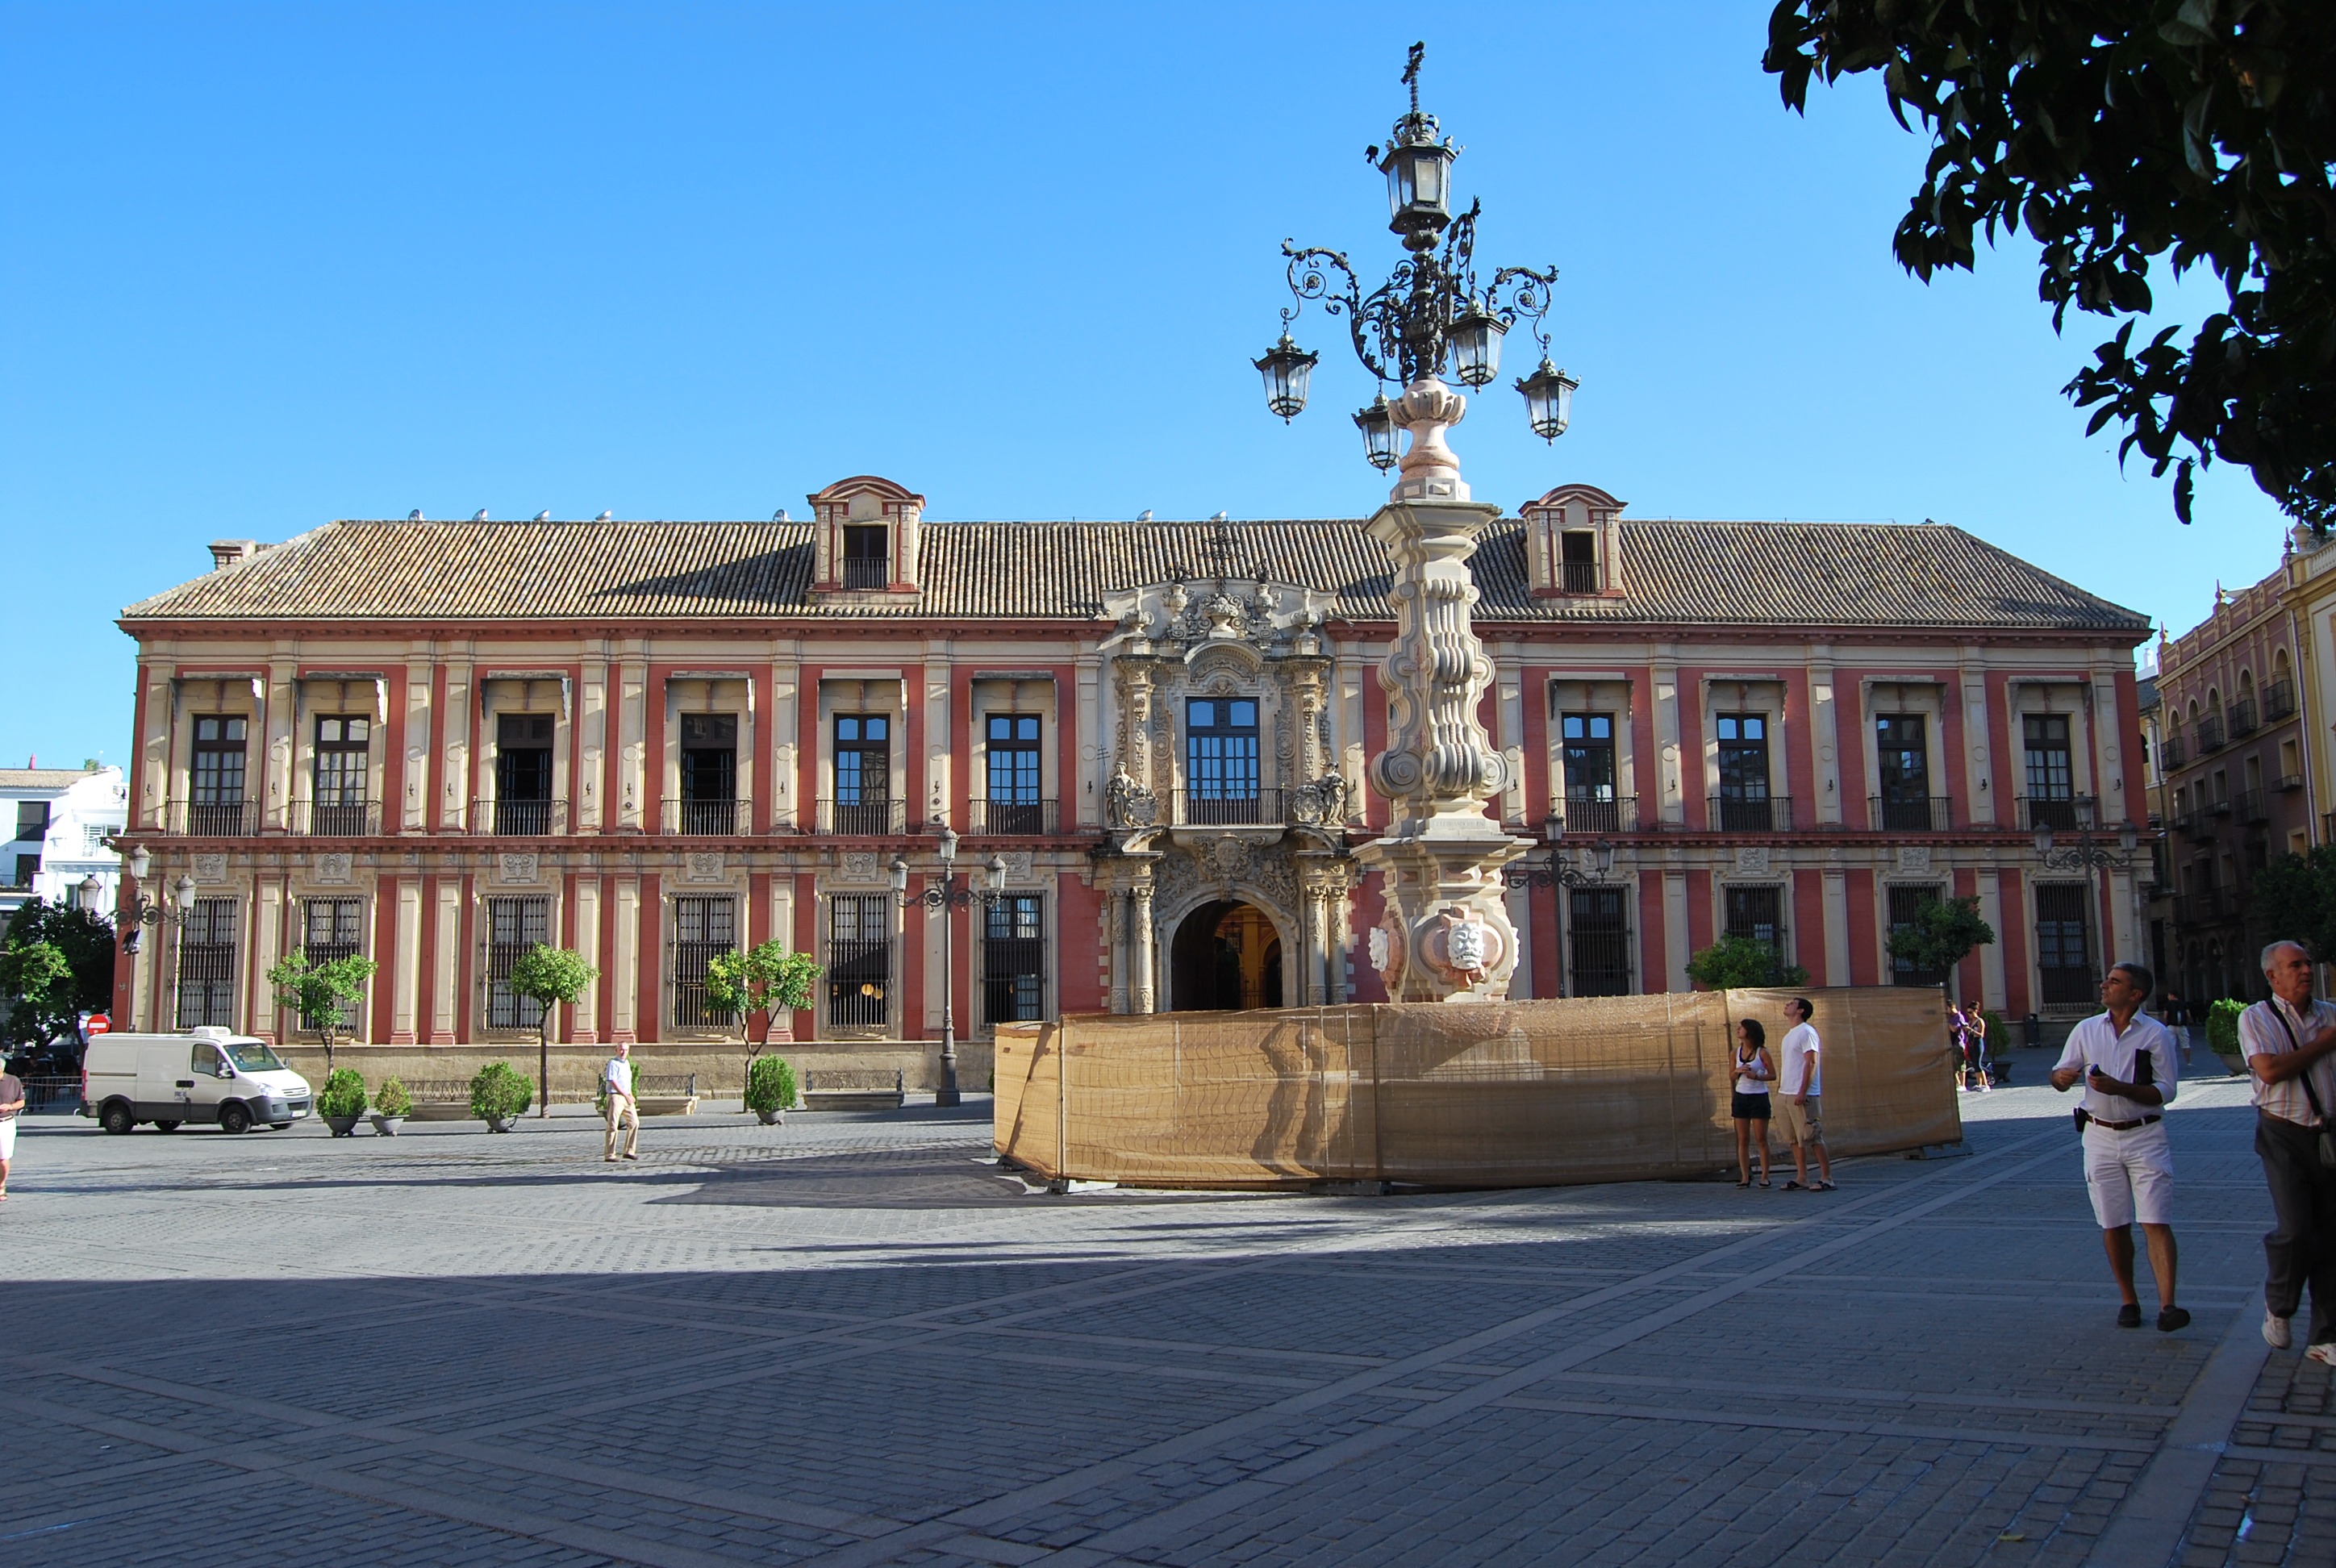
architecture, town, building, palace, city, downtown, plaza, landmark, facade, public space, spain, fountain, seville, town square, estate, neighbourhood, human settlement